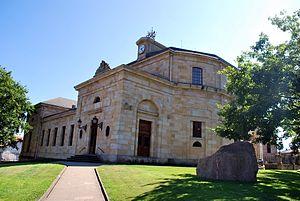
Façade principale du Parlement Foral de Biscaye (Batzarre Nagusia) à Gernika (Biscaye).